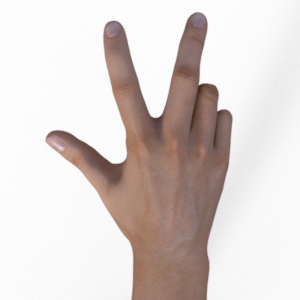
Label: scissors